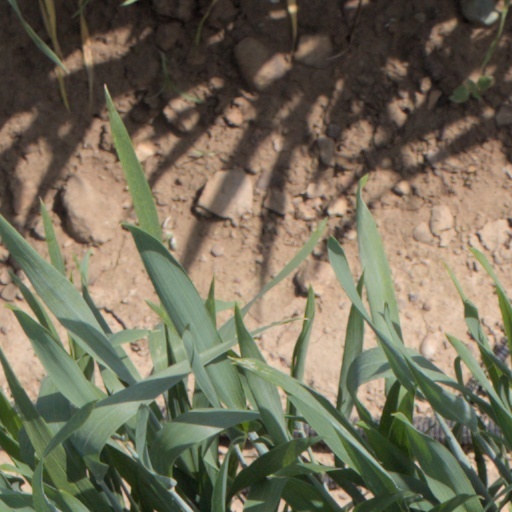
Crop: wheat